Zheng Dongguo

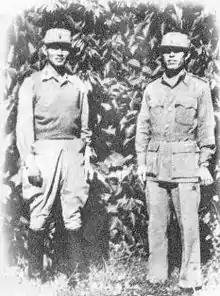
Generals Zheng and Sun Liren in Burma during World War II

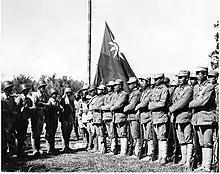
Elements of the Chinese Expeditionary Force in Burma (1945)

Following the start of the Second Sino-Japanese War, Zheng led his troops to participate in the Battle of Baoding. Afterwards, he moved to Lin County, Henan to engage in guerrilla warfare against the Japanese army, and attacked Anyang city and the airport in the city. In March 1938, he led his troops to participate in the Battle of Taierzhuang, and together with friendly forces, he defeated the Seya Detachment of the 10th Division of the Imperial Japanese Army. Later, he participated in the Battle of Wuhan and was promoted to deputy commander of the 17th Army. Zheng was appointed as deputy commander of the 37th Army. At the end of 1938, he was promoted to commander of the 98th Army and was later transferred as deputy commander of the newly formed 11th Army (later renamed the 5th Army) and commander of the Honor 1st Division. During his command, Zheng strengthened training and strict discipline, which improved the combat effectiveness of the troops. In December 1939, the 5th Army was transferred to southern Guangxi to participate in the Battle of Kunlun Pass. During the battle, Zheng personally commanded the front line and successively captured important strongholds. He also led his army group in attacking Kunlun Pass twice resulting in the death of Major General Masao Nakamura, the commander of the 21st Brigade of the Imperial Japanese Army, during the Battle of South Guangxi. Later, he was promoted as commander of the newly formed 11th Army and after participating in the Battle of Zaoyang–Yichang, he took on the defense mission of the area west of Yichang and north of Yidu in Hubei.